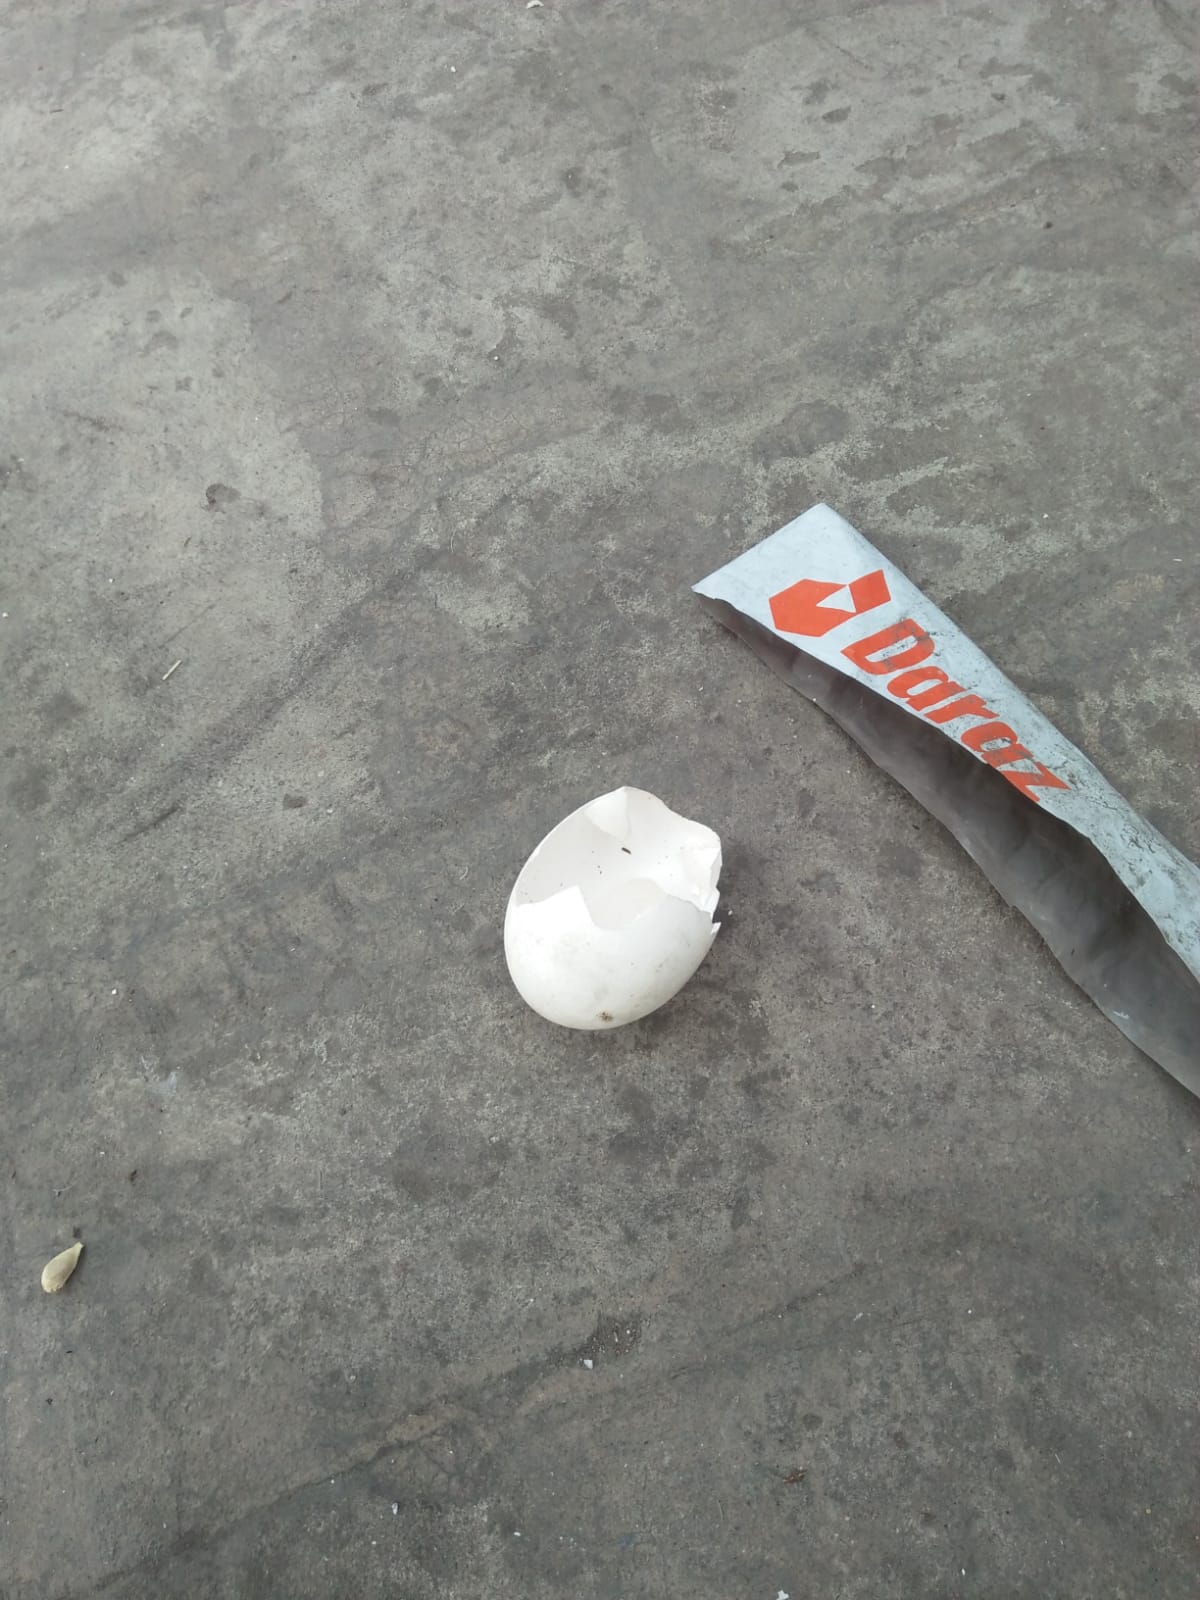
Label: eggshells